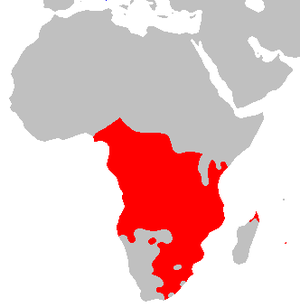
Bantu
Områder for bantusprog i Afrika.
Bantu er en generel betegnelse på mere end 400 forskellige etniske grupper i Afrika, fra Cameroun til Sydafrika. De har et fælles sprog, bantusprog, og i mange tilfælde fælles sædvaner.